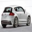
Label: automobile